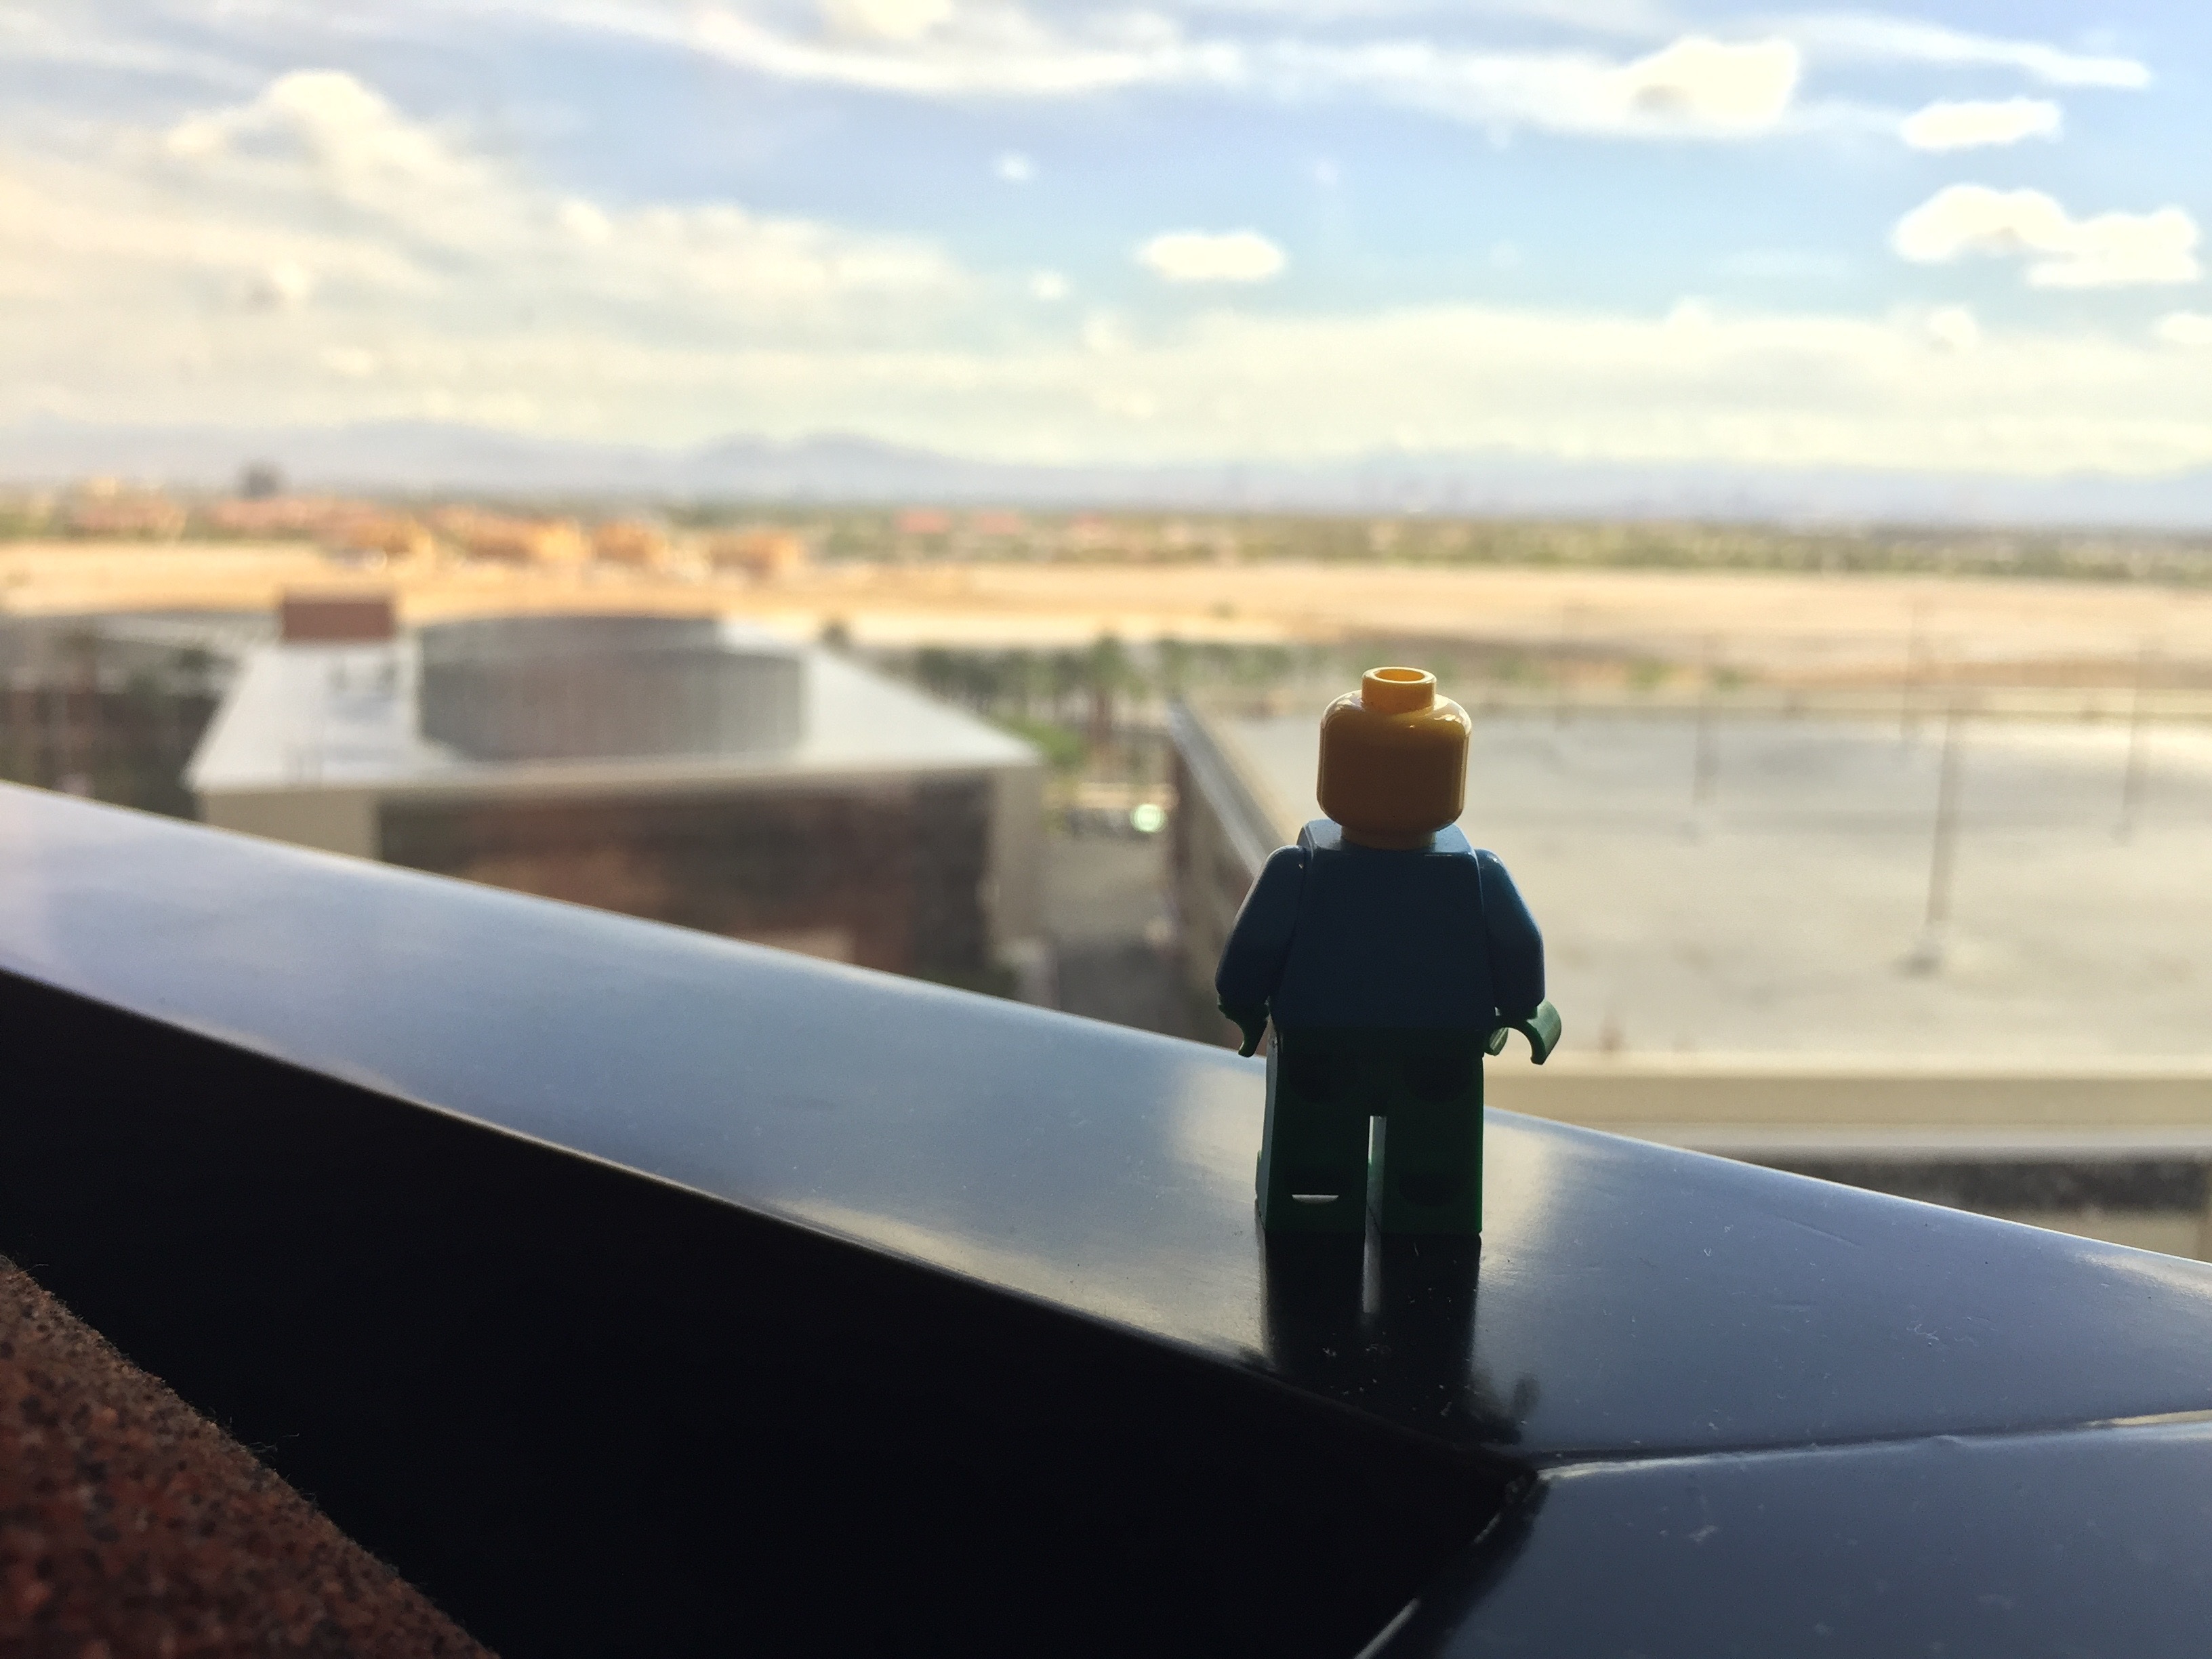
wing, boat, roof, driving, vehicle, aviation, flight, atmosphere of earth